Bertrand Flornoy

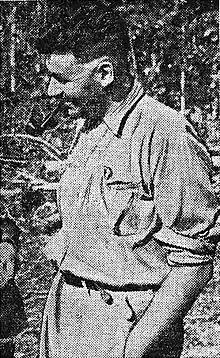
Bertrand Flornoy

Bertrand Flornoy (27 March 1910 – 25 April 1980) was a French explorer, archaeologist and politician.